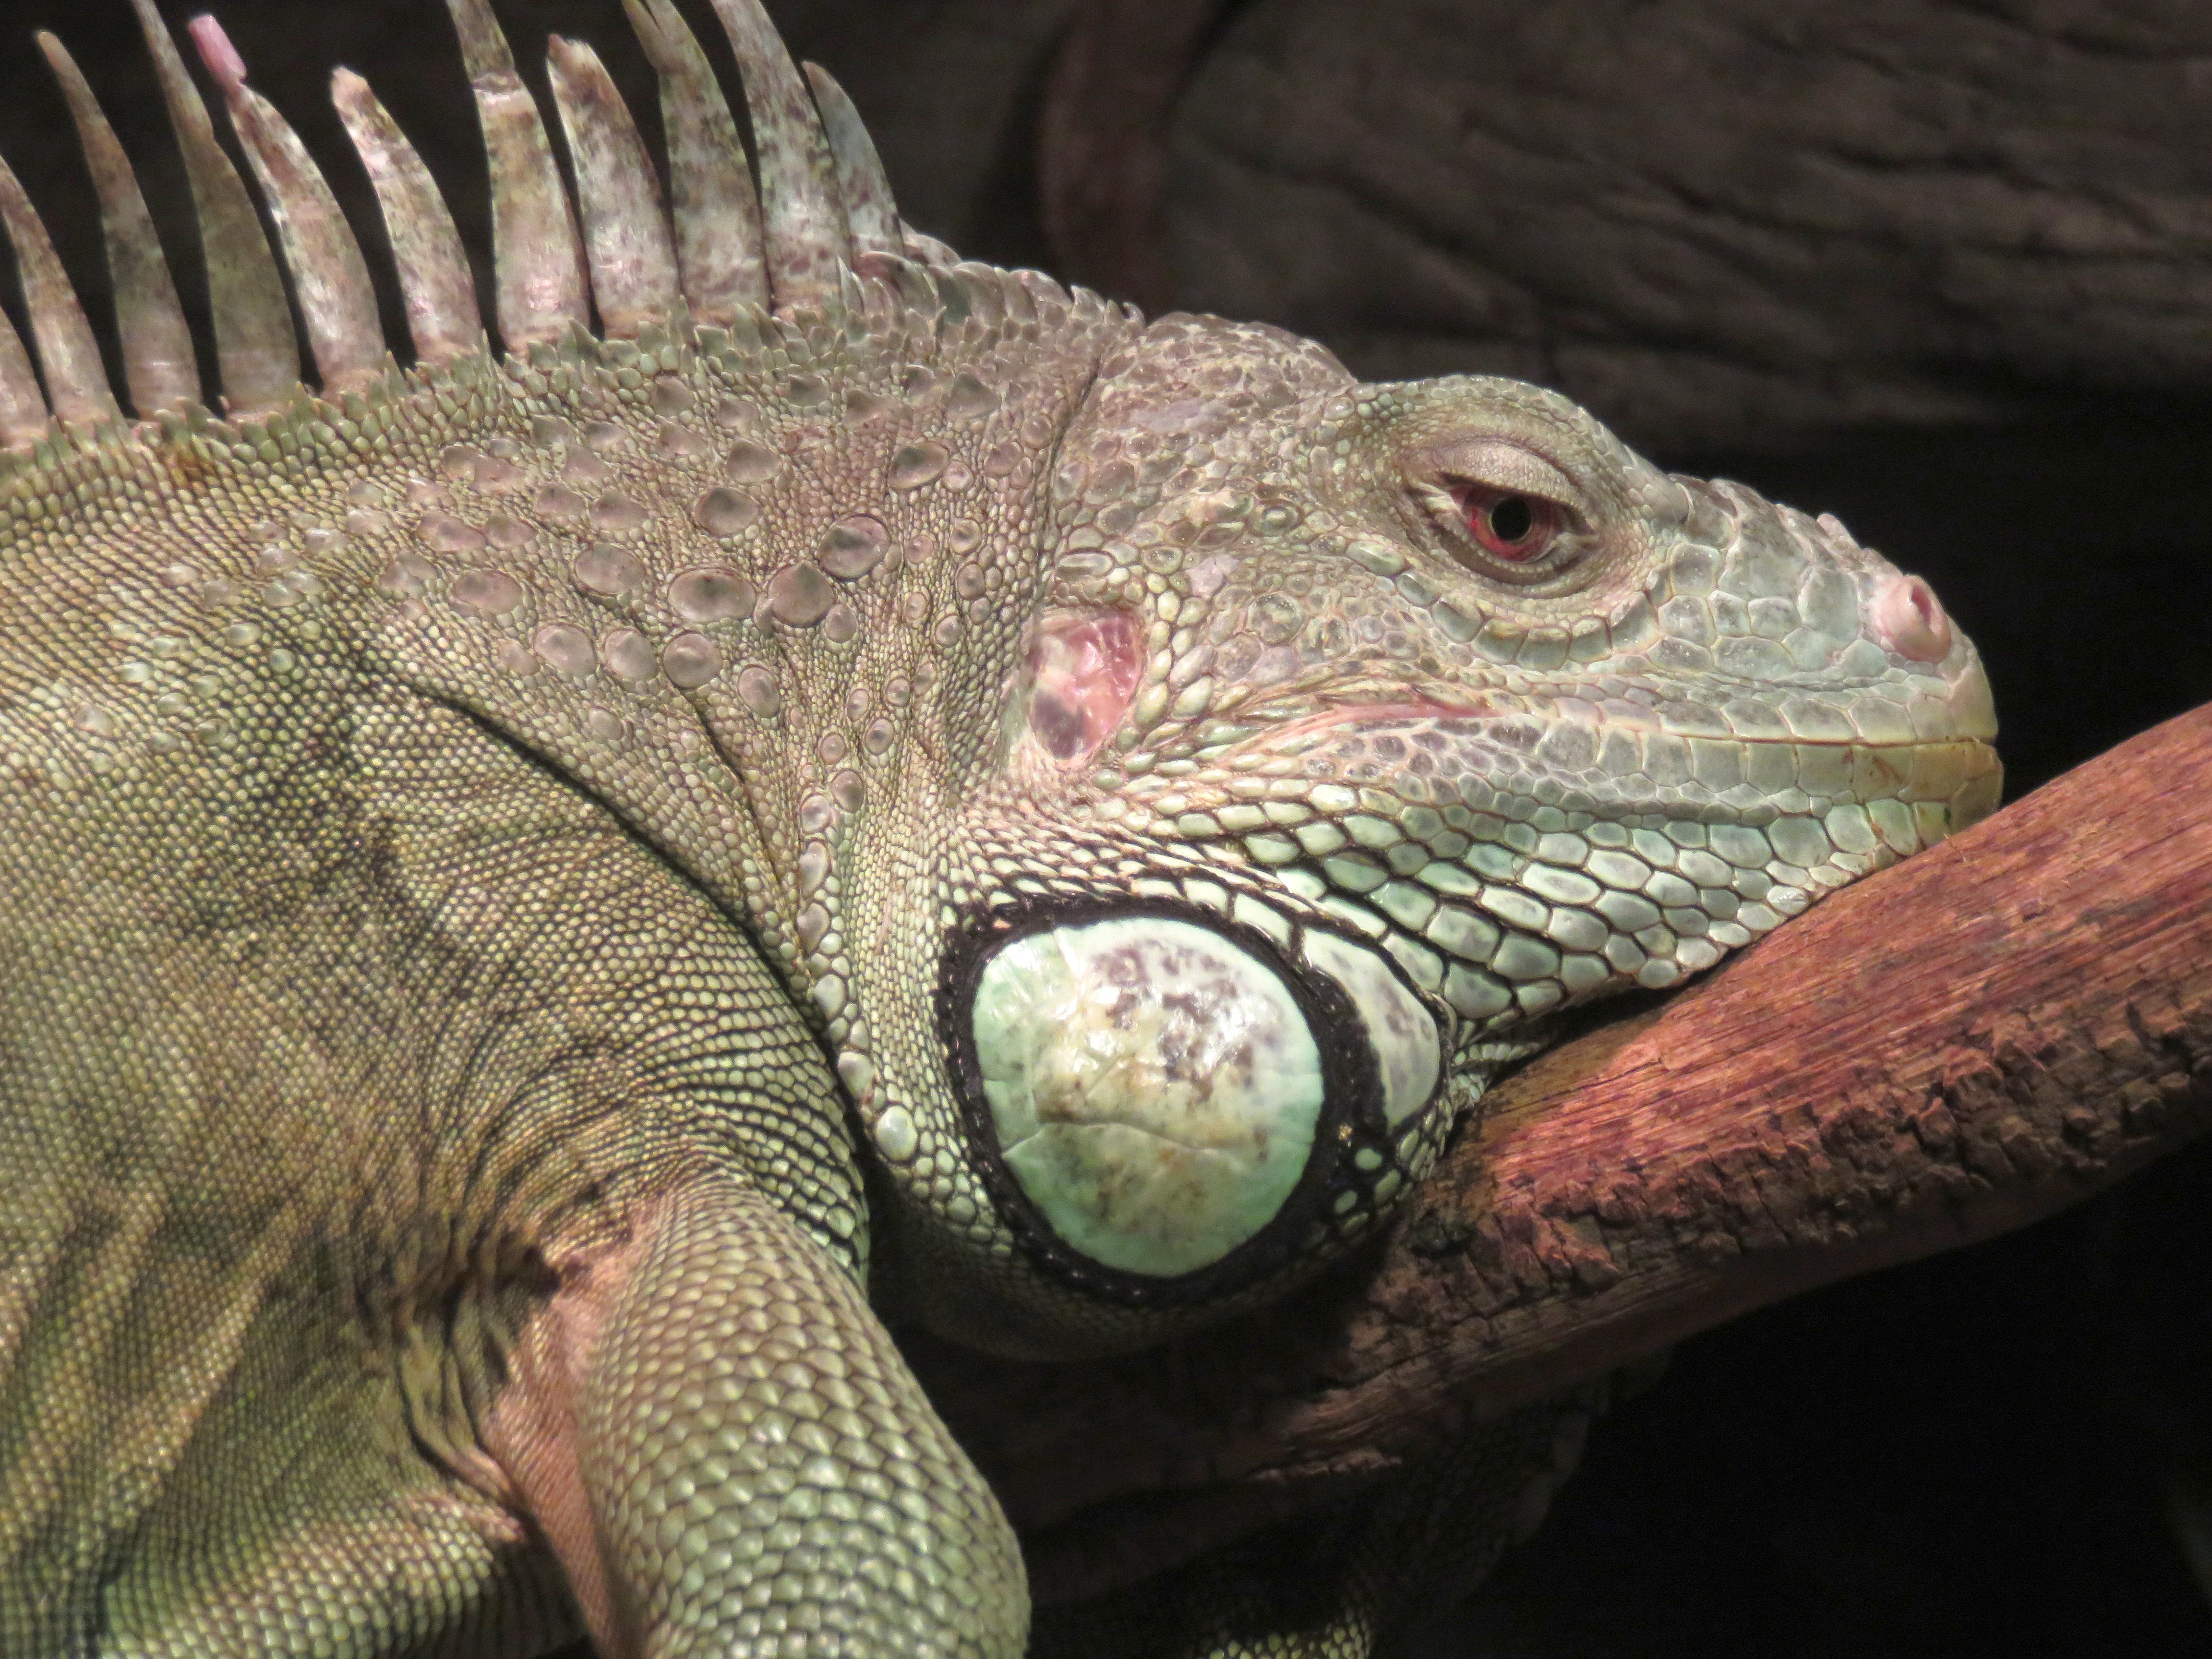
nature, animal, wildlife, wild, zoo, green, tropical, natural, reptile, scale, colorful, iguana, fauna, lizard, skin, vertebrate, exotic, iguania, agamidae, komodo dragon, scaled reptile